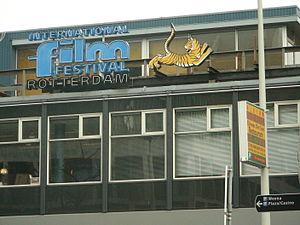
Le Festival international du film de Rotterdam, en abrégé IFFR, est un festival de cinéma international fondé en 1972 se déroulant chaque année à Rotterdam aux Pays-Bas. Il est un des plus importants festivals de cinéma en Europe. Durant douze jours, des centaines de réalisteurs ou autres artistes présentent leurs films à de larges audiences dans les salles de cinéma de la ville.